Young Journalists Club

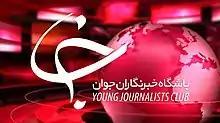

The Young Journalists Club (YJC) is a news agency in Iran. It was established in 1999 by the political affairs bureau of Islamic Republic of Iran Broadcasting and aims to help enthusiastic youth become professional journalists. The YCG is affiliated with Iran's official state broadcaster.